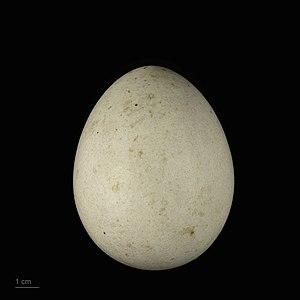
L’aigle impérial est une espèce de rapaces de la famille des Accipitridae. Il se rencontre en période de reproduction principalement dans la steppe eurasienne, depuis la puszta d'Autriche et de Hongrie jusqu'à la Mongolie et le sud-est de la Sibérie, et en hivers dans les pays du sud-est de la Méditerranée, en Afrique du nord-est, en Asie du sud et en Chine. Il est considéré comme une espèce vulnérable dans une grande partie de son aire de répartition. L'aigle ibérique est une espèce proche avec laquelle Aquila heliaca a longtemps été confondue.